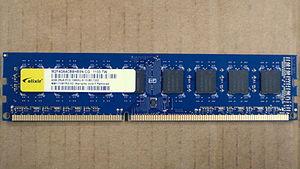
La mémoire vive dynamique est un type de mémoire vive compacte et peu dispendieuse.